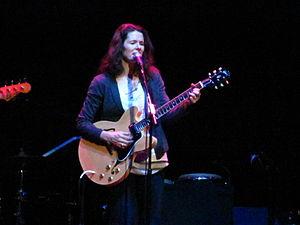
Edie Brickell, née le 10 mars 1966 à Dallas, est une chanteuse et musicienne américaine.